New Order (band)

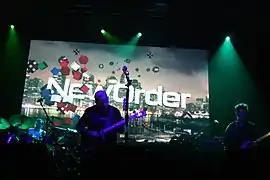
New Order perform in 2012

They continued to tour throughout 2012, including a short tour of New Zealand and Australia in February/March and several festival appearances in 2012. New Order performed at Hyde Park with Blur and the Specials to celebrate the 2012 Summer Olympics closing ceremony.